Worcester, England

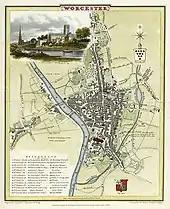
Map of Worcester in 1806

By late medieval times the population had reached 1,025 families, excluding the cathedral quarter, so that it probably stood under 10,000, and the suburbs extended beyond the city walls Manufacture of cloth and allied trades developed into an important local industry. Worcester elected its Member of Parliament and the city council was organised into two chambers whose committees agreed the city's finances, rules and ordinances.